Red Terror (Spain)

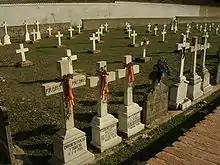
Martyrs Cemetery of Paracuellos in Madrid

The Red Terror was "not an irrepressible outpouring of hatred by the man in the street for his 'oppressors,' but a semi-organised activity carried out by sections of nearly all the leftist groups".